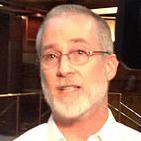
Age: 49